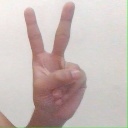
अक्षर: क